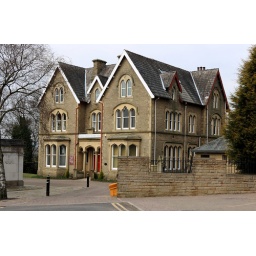
A few stone buildings in Colne, Lancashire...number 4, the home of Nicholas England, 1869.